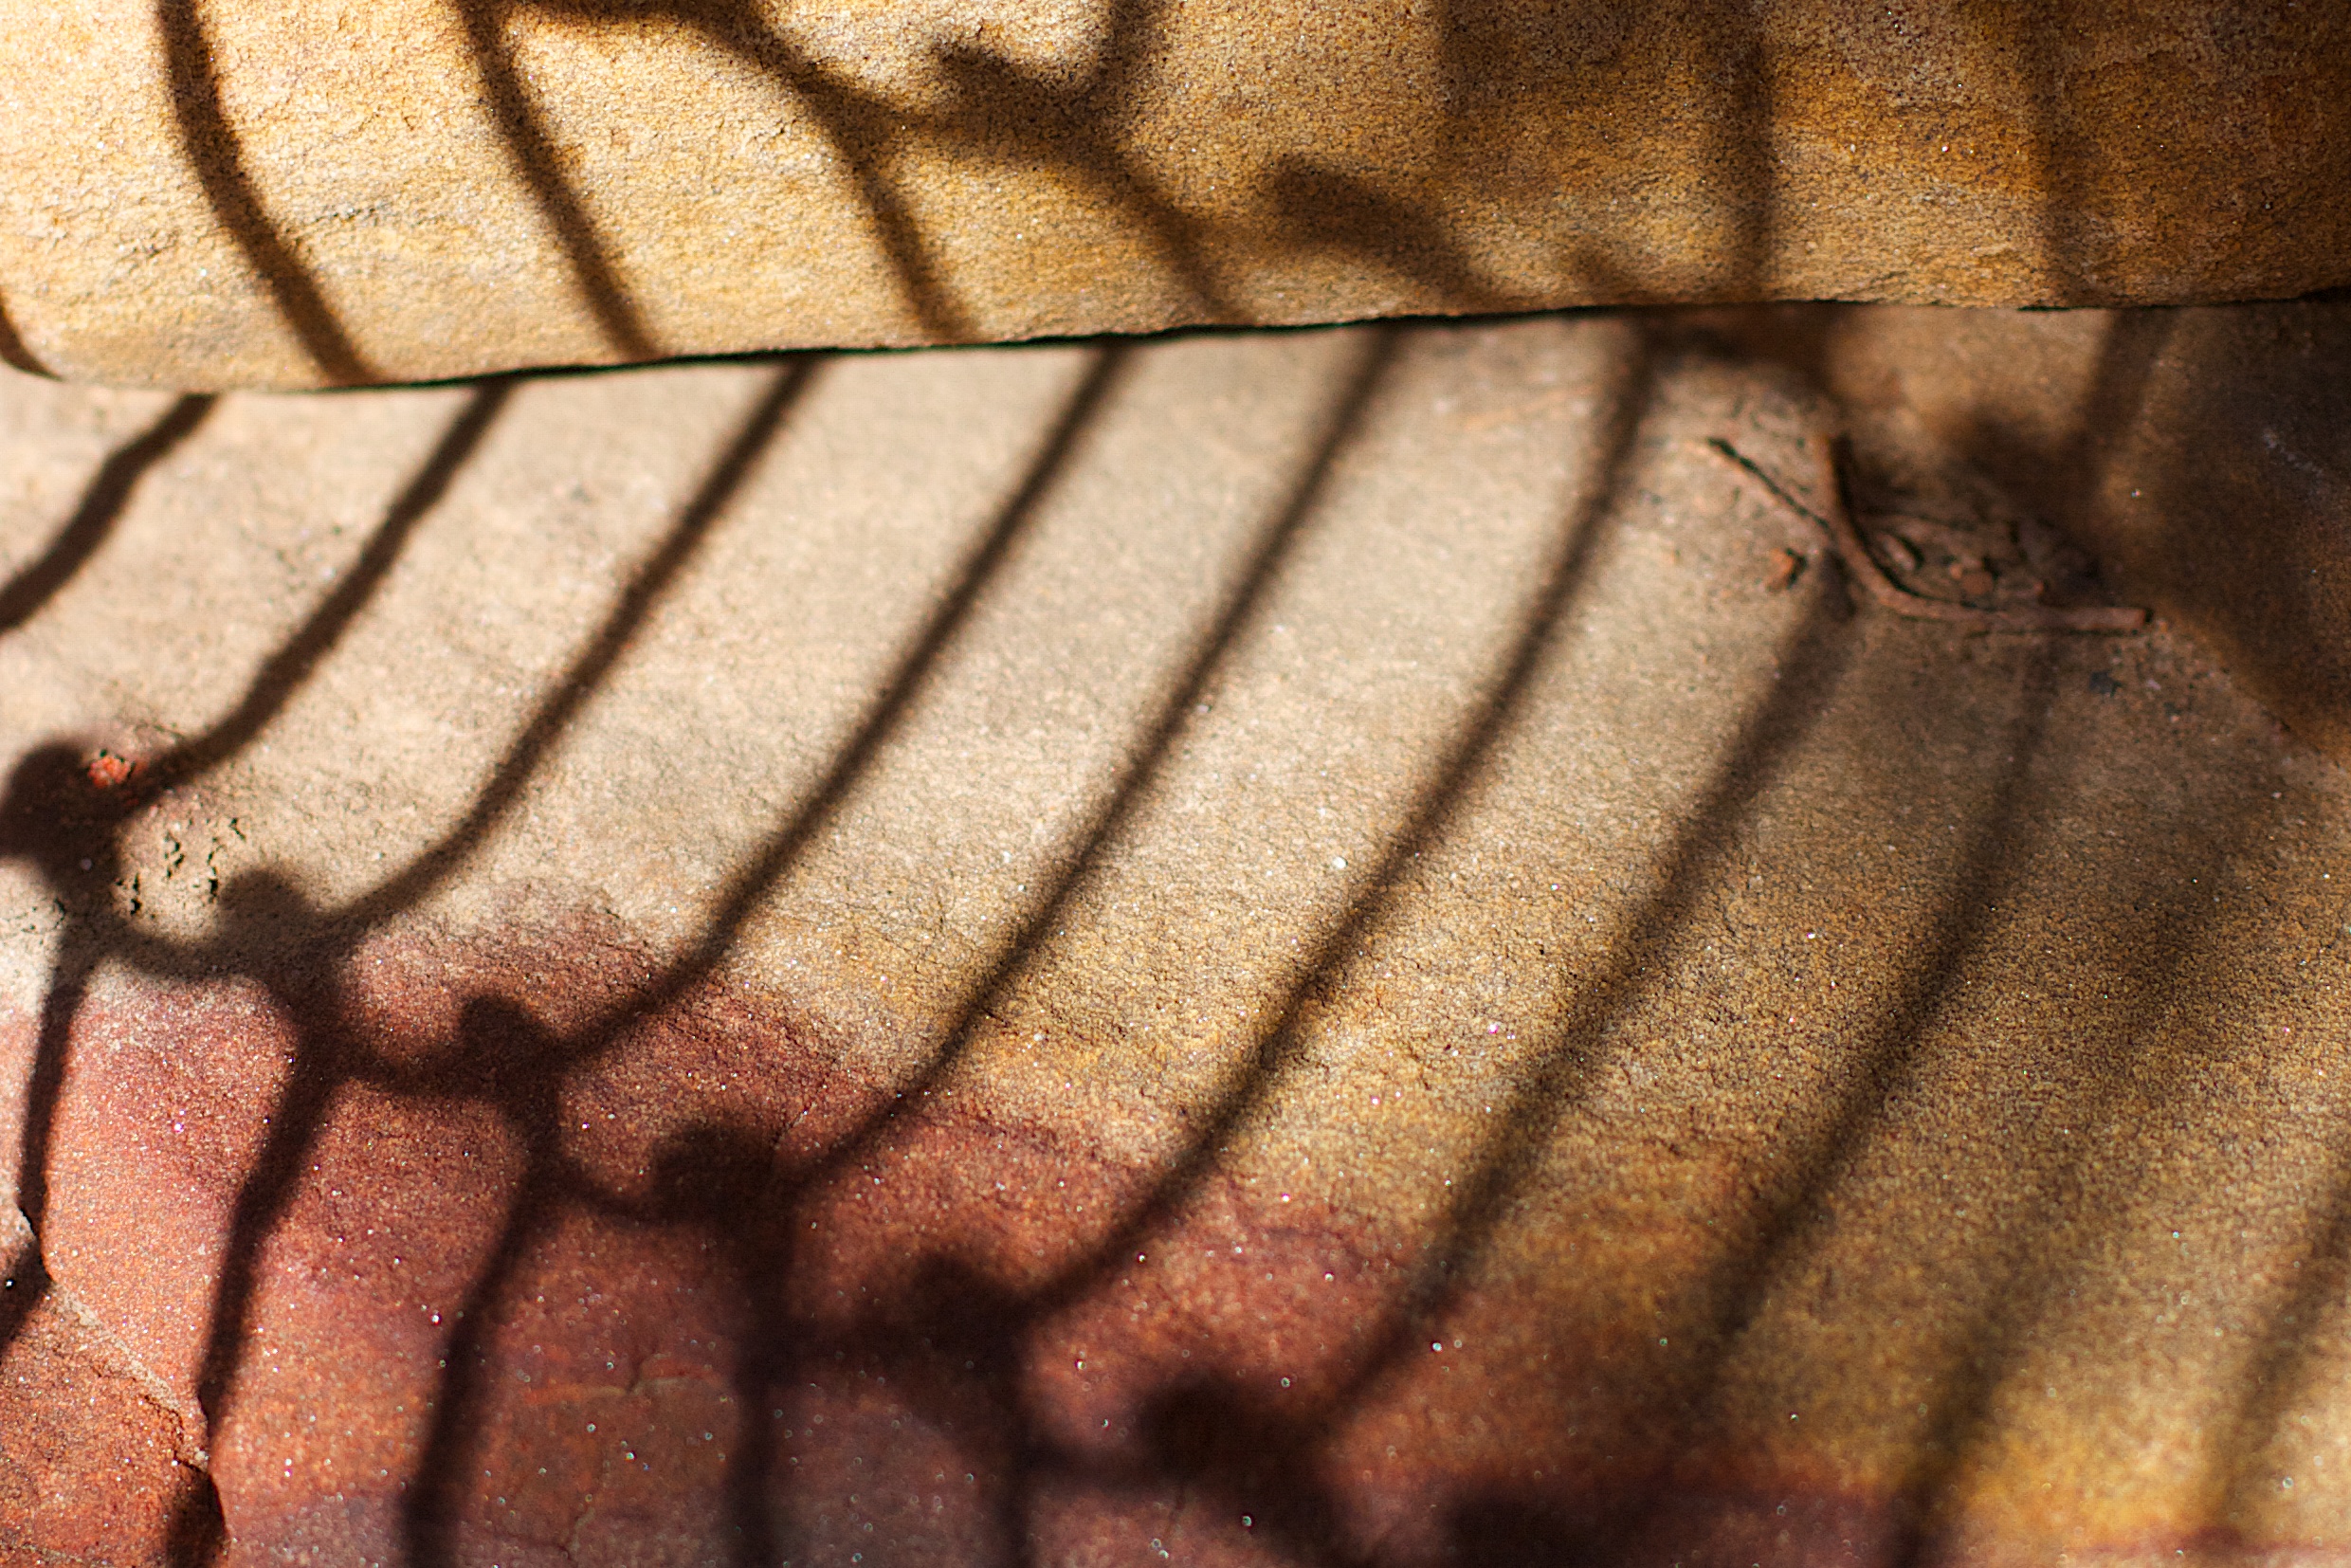
wing, wood, texture, leaf, pattern, line, color, shadow, brown, soil, close up, 2014365, macro photography